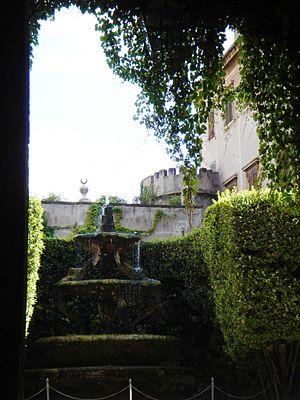
Le Palazzo Taverna est un batiment de Rome, situé dans le quartier de Ponte, dans la via di Monte Giordano.